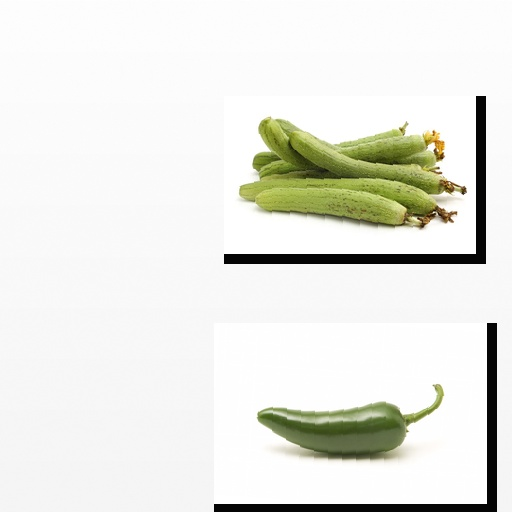
Food items: jalapeno, ridge_gourd